Lu Zhengxiang

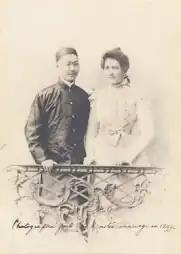
Lu with his wife, Berthe

His early years were marked by the Boxer Rebellion, during which his mentor, Xu Jingcheng, was beheaded in Beijing. Lu served the Qing regime as Chinese delegate at the first and second Peace Conferences in The Hague (1899 and 1907), as Minister to Belgium, and as Ambassador to Russia, but he never forgot the imperial government's betrayal of his "second father". When the 1911 Revolution broke out he was Ambassador in St Petersburg, and he took it upon himself, against the advice of his colleagues at other European capitals, to cable Beijing that there could be no hope of assistance from the Great Powers.